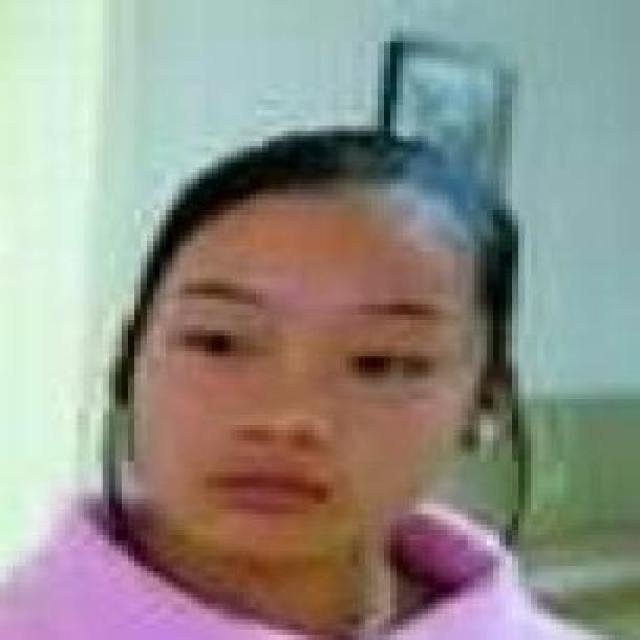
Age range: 13-20